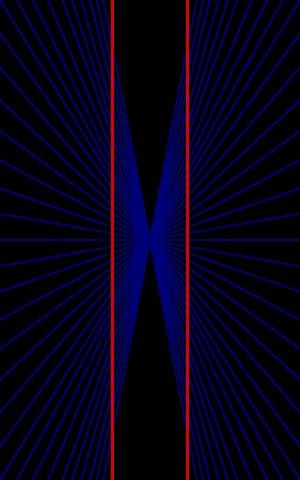
Karl Ewald Konstantin Hering est un physiologiste prussien qui écrivit principalement dans les domaines de la vision des couleurs et de la perception de l'espace.
L'illusion de Hering est une illusion d'optique découverte par le psychologue allemand Ewald Hering en 1861. Les deux lignes rouges verticales sont parallèles mais elles semblent inclinées vers l'extérieur pour certains observateurs. La distorsion est induite par les lignes bleues de l'arrière-plan, comme dans l'illusion de Orbison. Celle de Wundt produit un effet similaire mais inversé. L'arrière plan simule une perspective et crée une fausse impression de profondeur.